St. Barbara Gasthuis

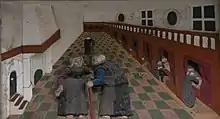
The St. Barbara Gasthuis as it was originally in the Jansstraat, was founded with money from the legacy of Hugo van Assendelft

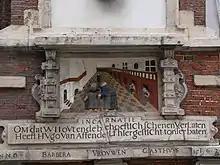
Chronogram under the old gable stone.

The St. Barbara Gasthuis was a hospital and later a hofje on the Jansstraat in Haarlem, Netherlands. All that remains is a former gateway.